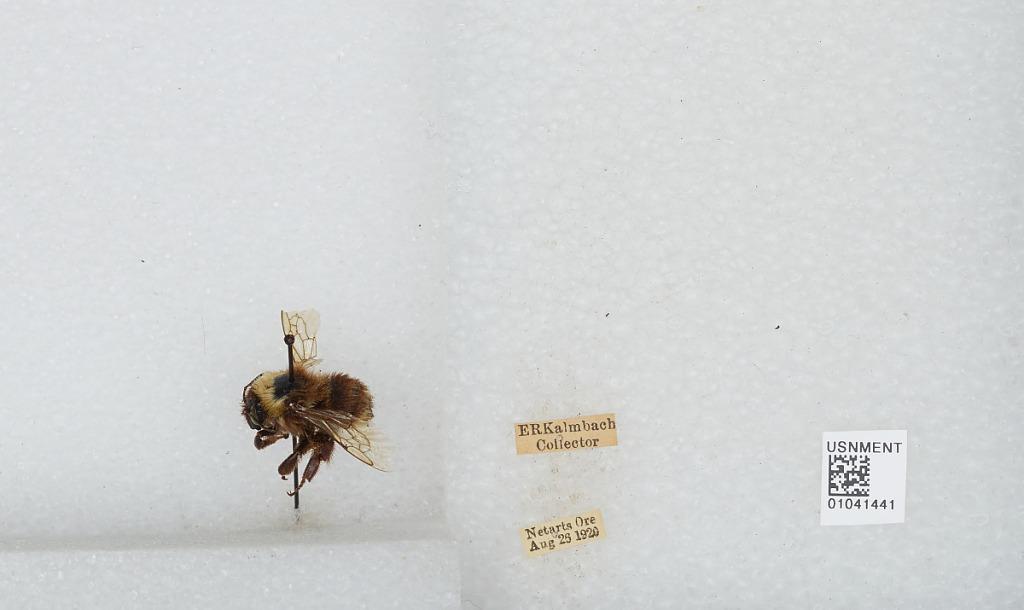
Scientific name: Bombus sp.
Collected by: E. Kalmbach
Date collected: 1920-8-26
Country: United States
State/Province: Oregon
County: Tillamook
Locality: Netarts
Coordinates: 45.4347, -123.946